Barry B. Longyear

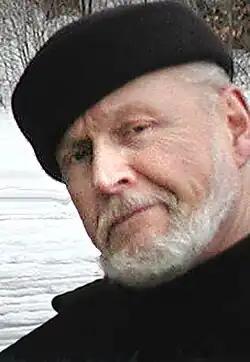
Longyear in 2009

Barry Brookes Longyear (May 12, 1942 – May 6, 2025) was an American science fiction author who resided in New Sharon, Maine.